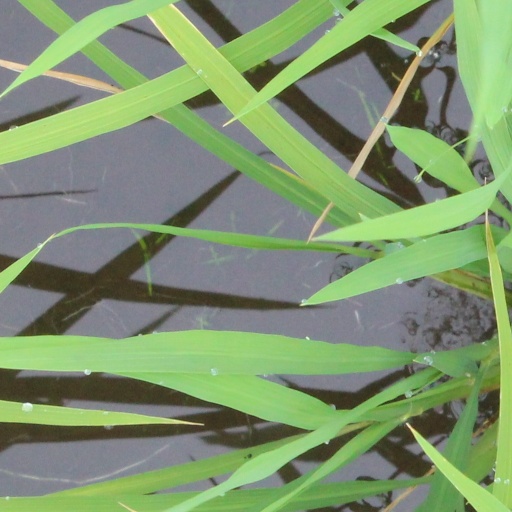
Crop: rice